Dzungarian Gate

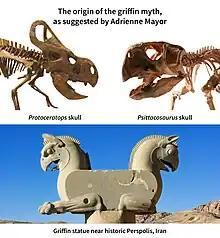
"Protoceratops" skeletons are often found disarticulated. Unconnected to the skull, the plates of the head shield could be misinterpreted as wings.

The Chinese city of Alashankou lies on the eastern end of the valley in the Börtala Mongol Autonomous Prefecture of Xinjiang. To the west, in the Almaty Province of Kazakhstan, lies its smaller counterpart, Dostyk, or Druzhba in Russian.